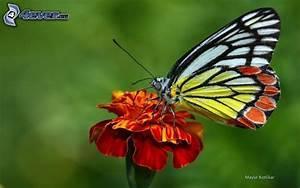
butterfly